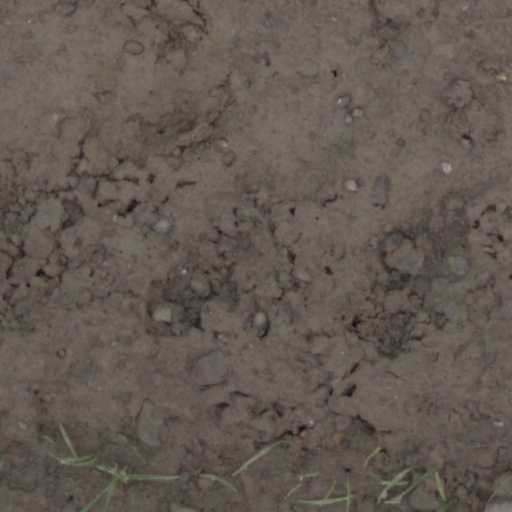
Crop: wheat